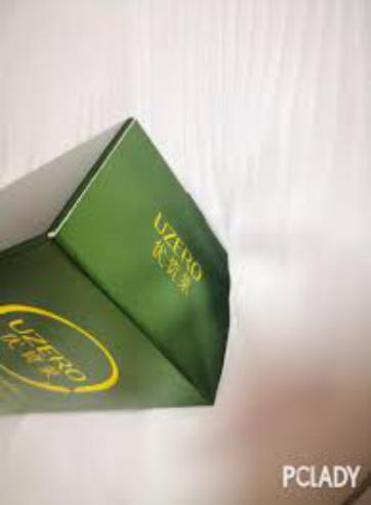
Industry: Necessities